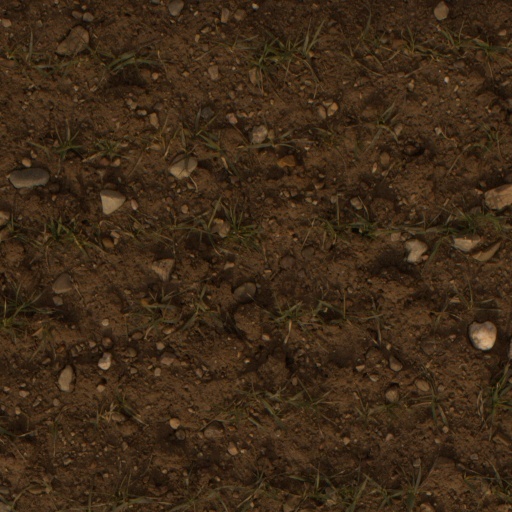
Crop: wheat